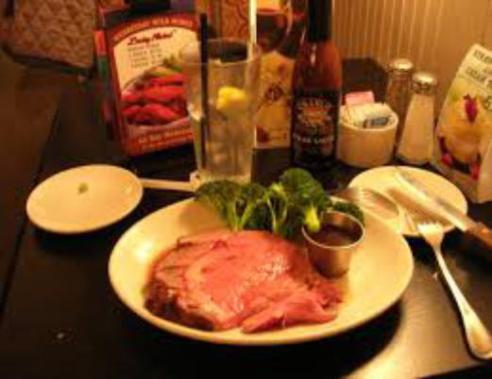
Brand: charlie brown's steakhouse
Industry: Food